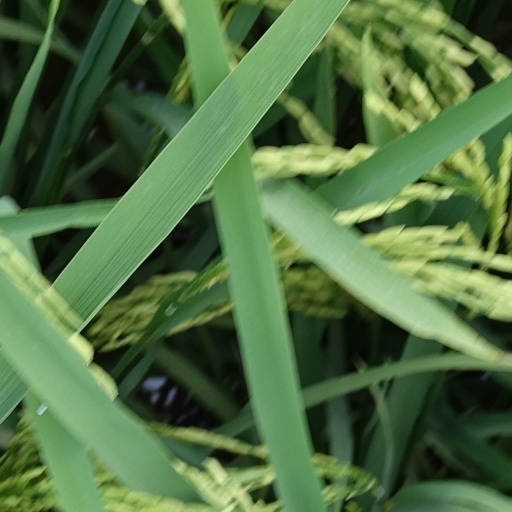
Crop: rice